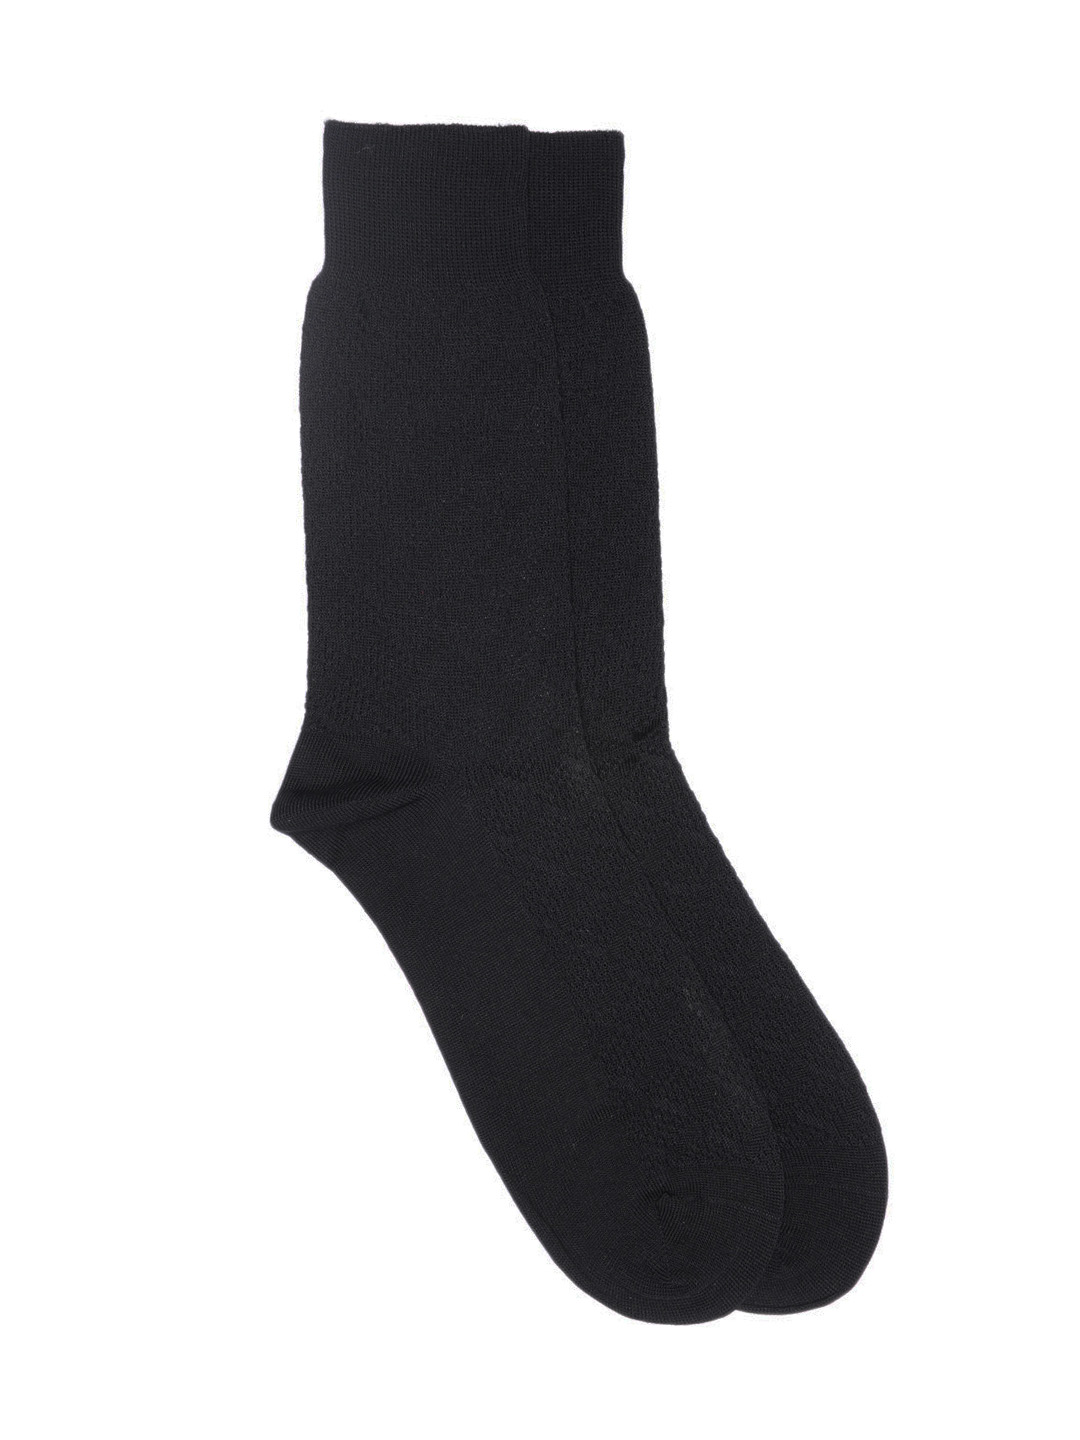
Raymond Men Black Socks
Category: Accessories / Socks / Socks
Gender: Men
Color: Black
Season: Summer 2016
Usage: Casual